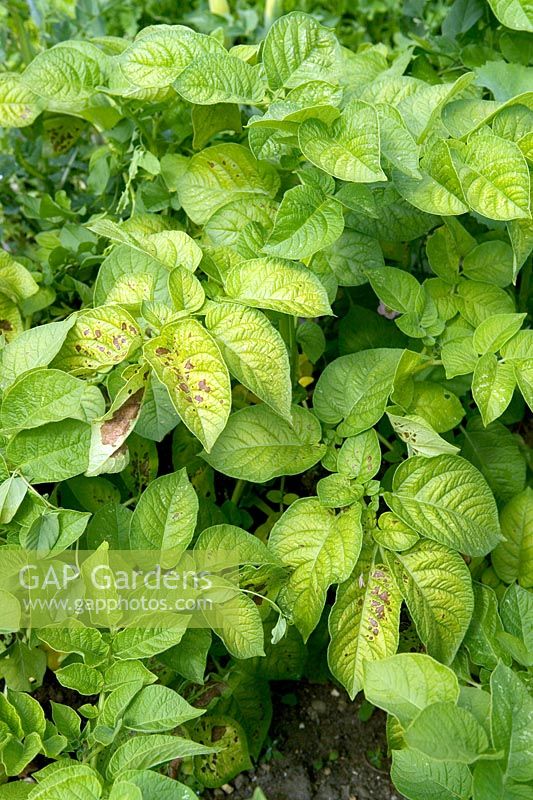
Labels: Potato leaf early blight, Potato leaf early blight, Potato leaf early blight, Potato leaf, Potato leaf, Potato leaf, Potato leaf, Potato leaf, Potato leaf, Potato leaf